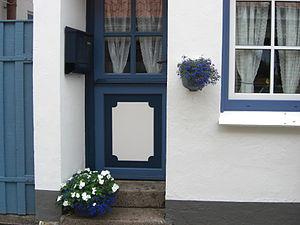
Haus in Holm, blaue Tür
Schleswig est une ville du Nord du Schleswig-Holstein, en Allemagne. La ville est la préfecture et la plus grande ville de l'arrondissement de Schleswig-Flensbourg. La commune a le statut officiel de ville.